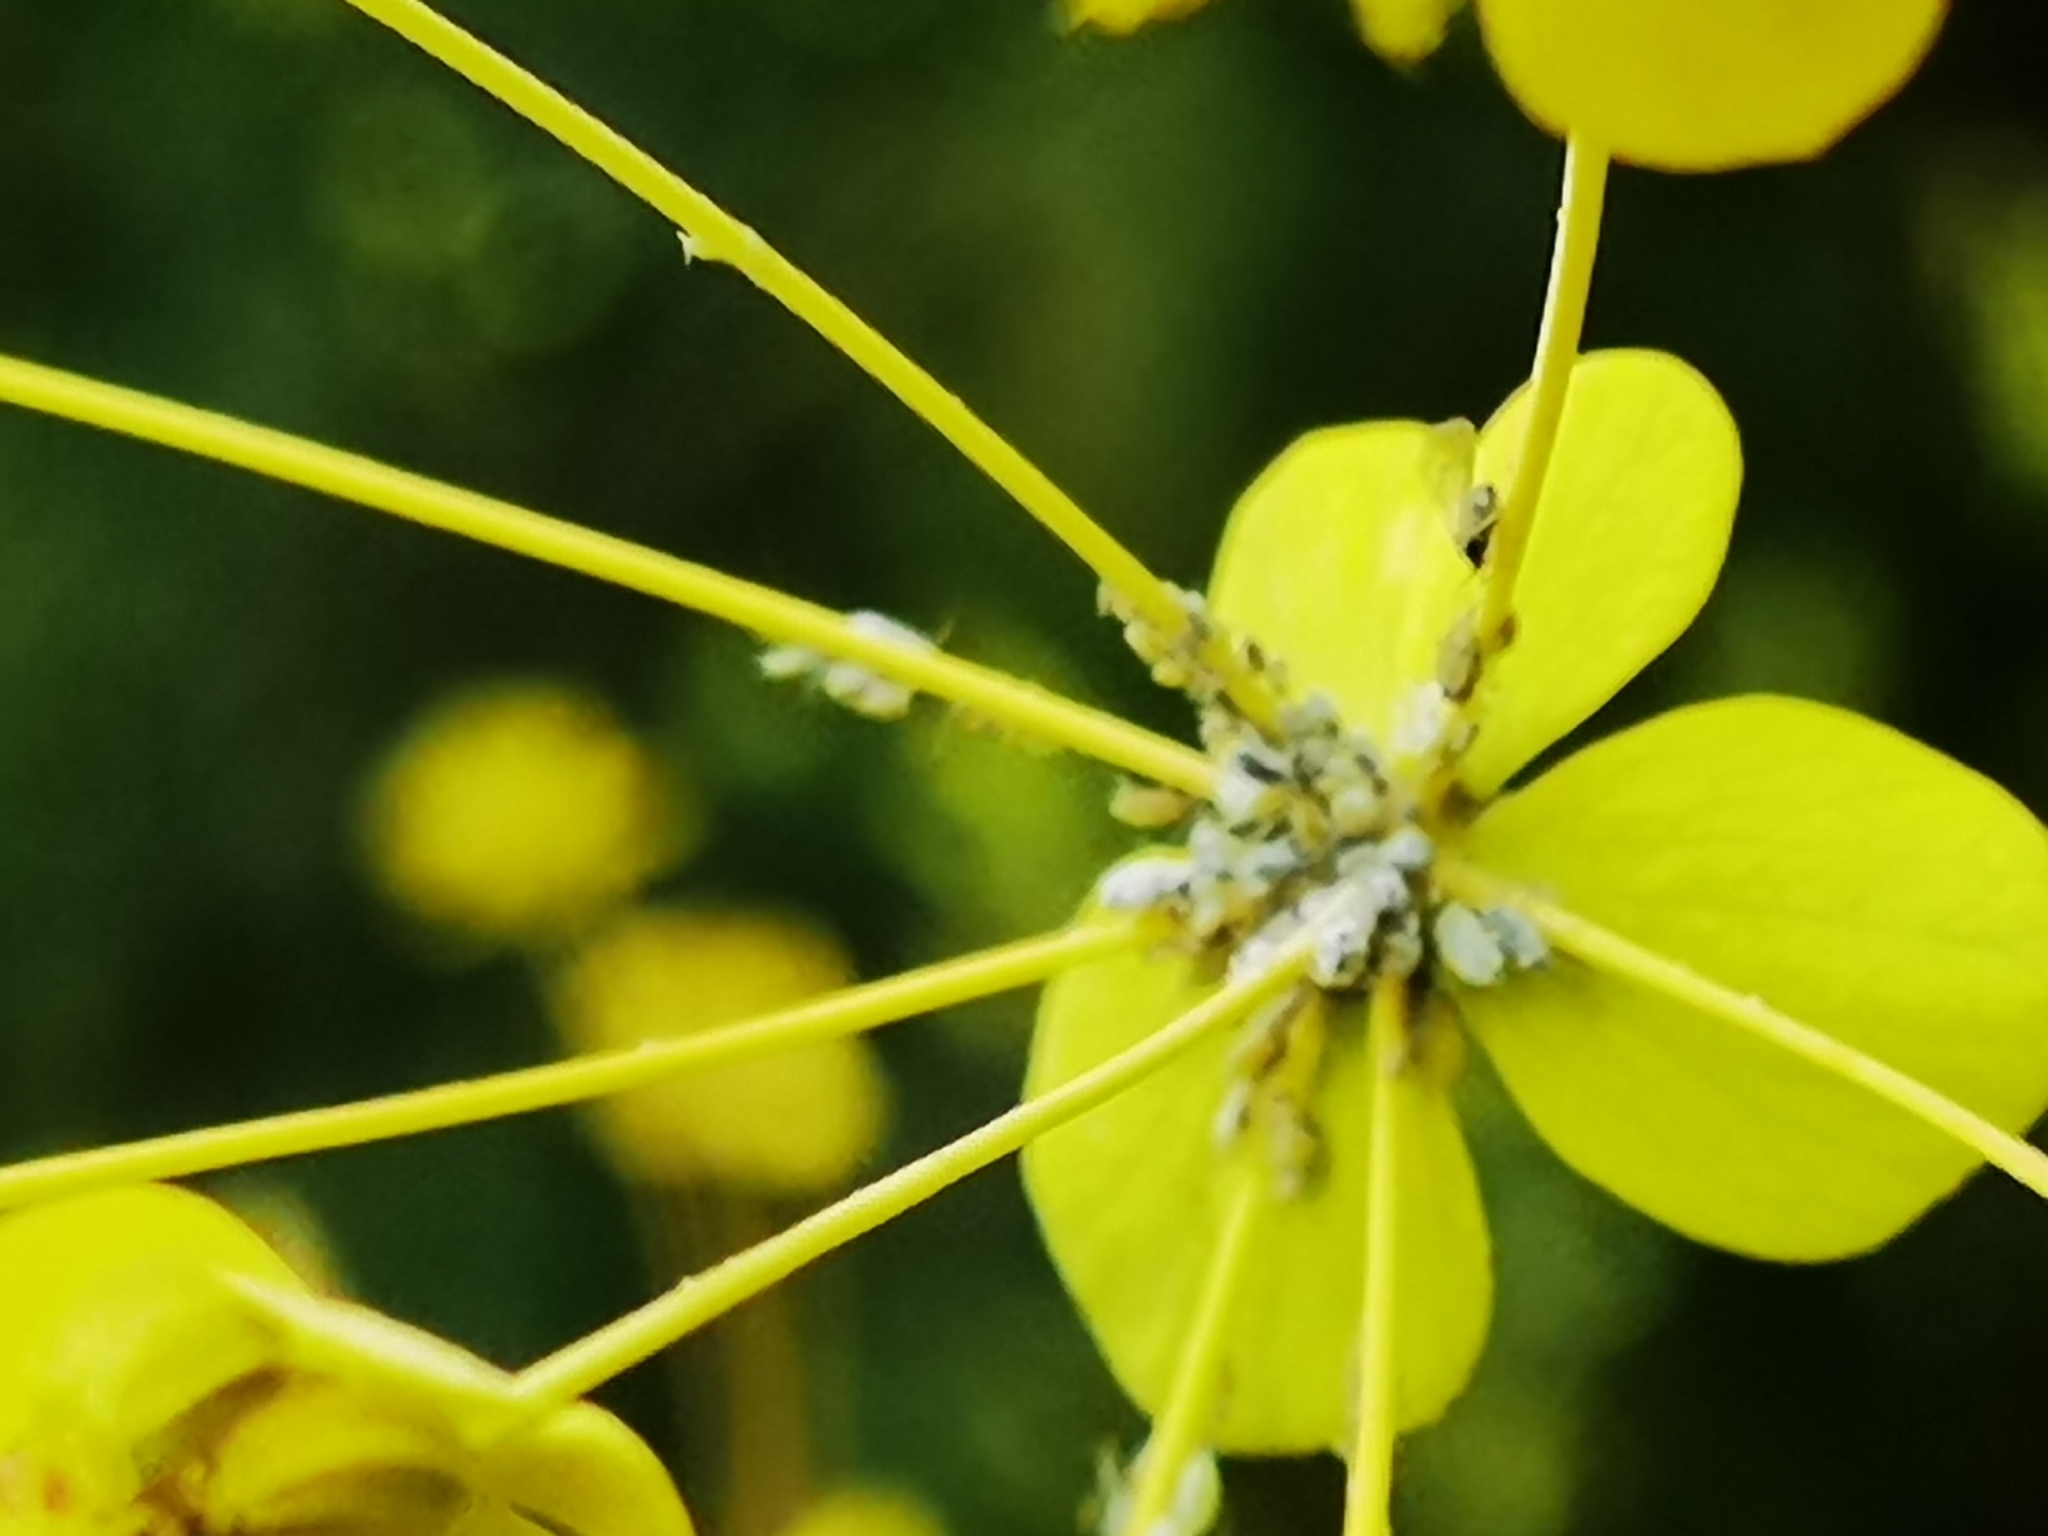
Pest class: cabbage_aphid